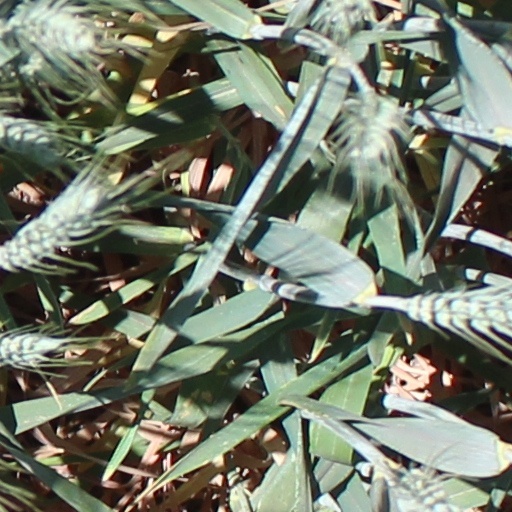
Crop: wheat